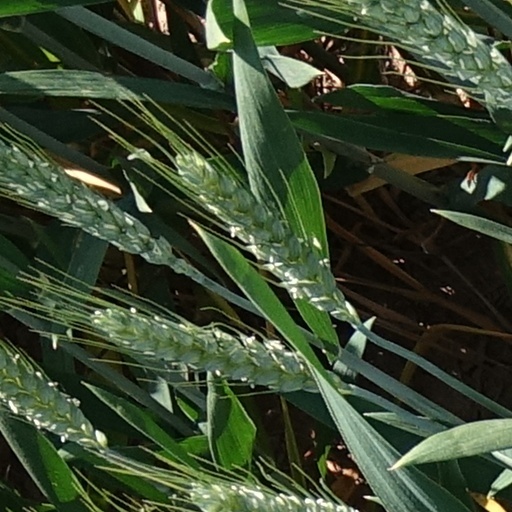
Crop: wheat